Slap Fight

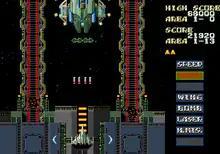
The "Slap Fight MD" mode of the Mega Drive version

"Slap Fight" was first released in arcades across Japan in July 1986 and later in North America on September of the same year, as well as in Europe by Taito. Known commercial ports of the game released across European and North American markets include: Amstrad CPC, Atari ST, Commodore 64, Thomson MO5, Thomson TO8 and ZX Spectrum. Almost all microcomputer versions of the game would later be re-released as budget titles by The Hit Squad.